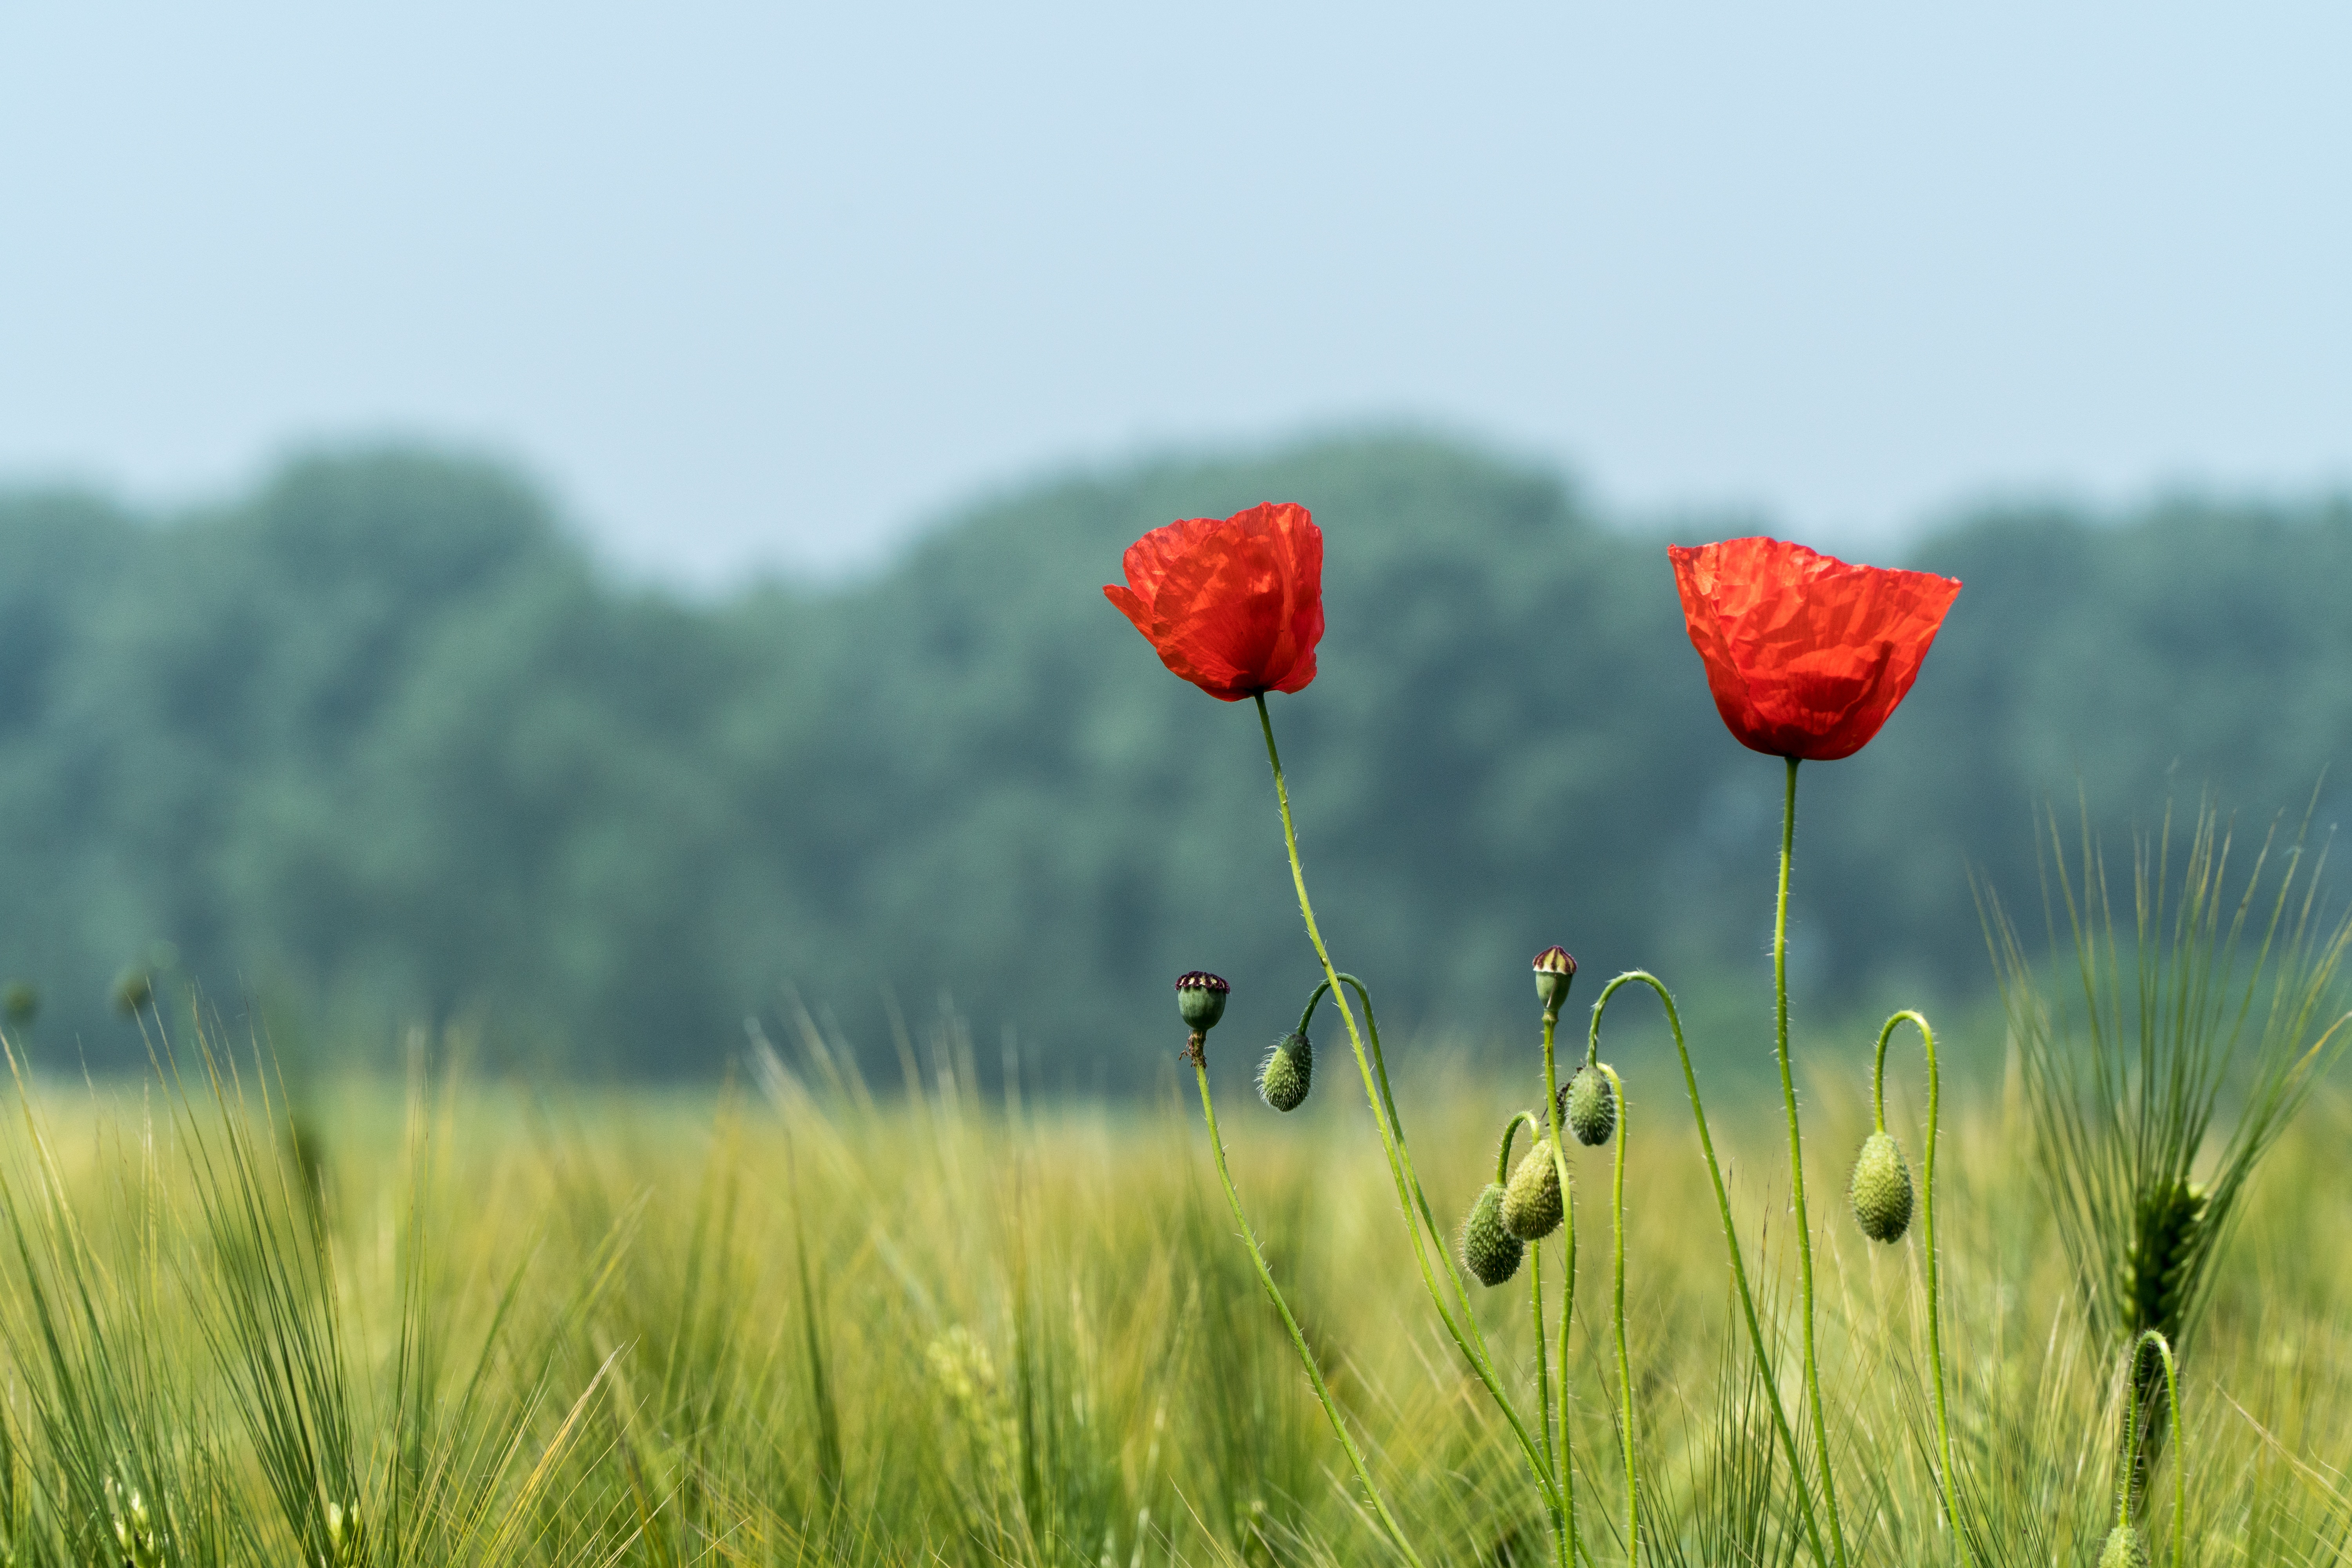
landscape, nature, grass, blossom, plant, sky, field, meadow, prairie, flower, bloom, summer, rural, green, red, agriculture, close, flora, plain, wildflower, klatschmohn, poppy flower, red poppy, grassland, poppy, coquelicot, steppe, flowering plant, poppy bud, early summer, grass family, land plant, poppy family